Vivica A. Fox

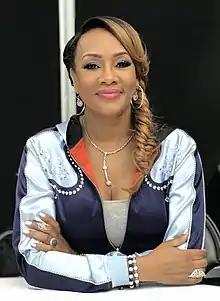
Fox at the 2017 New York Comic Con

Vivica Anjanetta Fox (born July 30, 1964) is an American actress and producer. She began her career on "Soul Train" (19821983) and played roles on the daytime television soap operas "Days of Our Lives" (1988) and "Generations" (19891992). In prime time, she starred opposite Patti LaBelle in the NBC sitcom "Out All Night" (19921993). Fox's breakthrough came in 1996, with roles in two box-office hit films, Roland Emmerich's "Independence Day" and F. Gary Gray's "Set It Off".